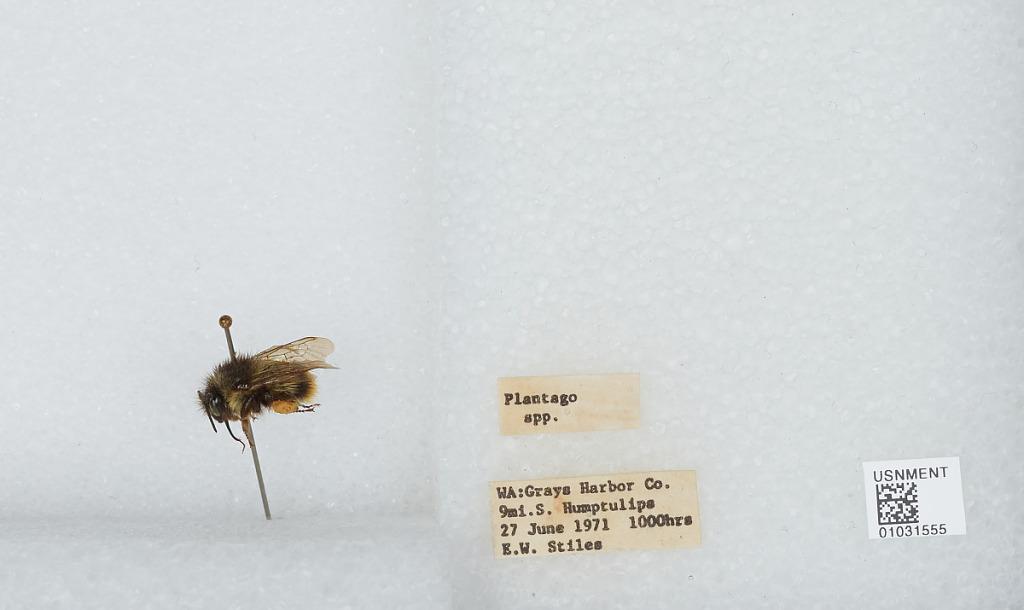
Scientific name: Bombus (Pyrobombus) mixtus Cresson
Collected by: E. Stiles
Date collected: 1971-6-27
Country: United States
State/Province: Washington
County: Grays Harbor
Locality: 9 miles south of Humptulips
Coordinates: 47.1303, -123.896